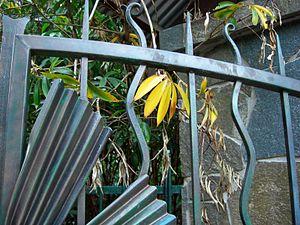
Grilles du jardin botanique de Cairns